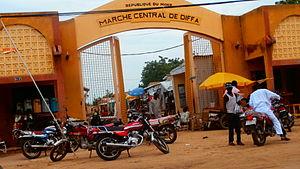
Marché de la ville de Diffa